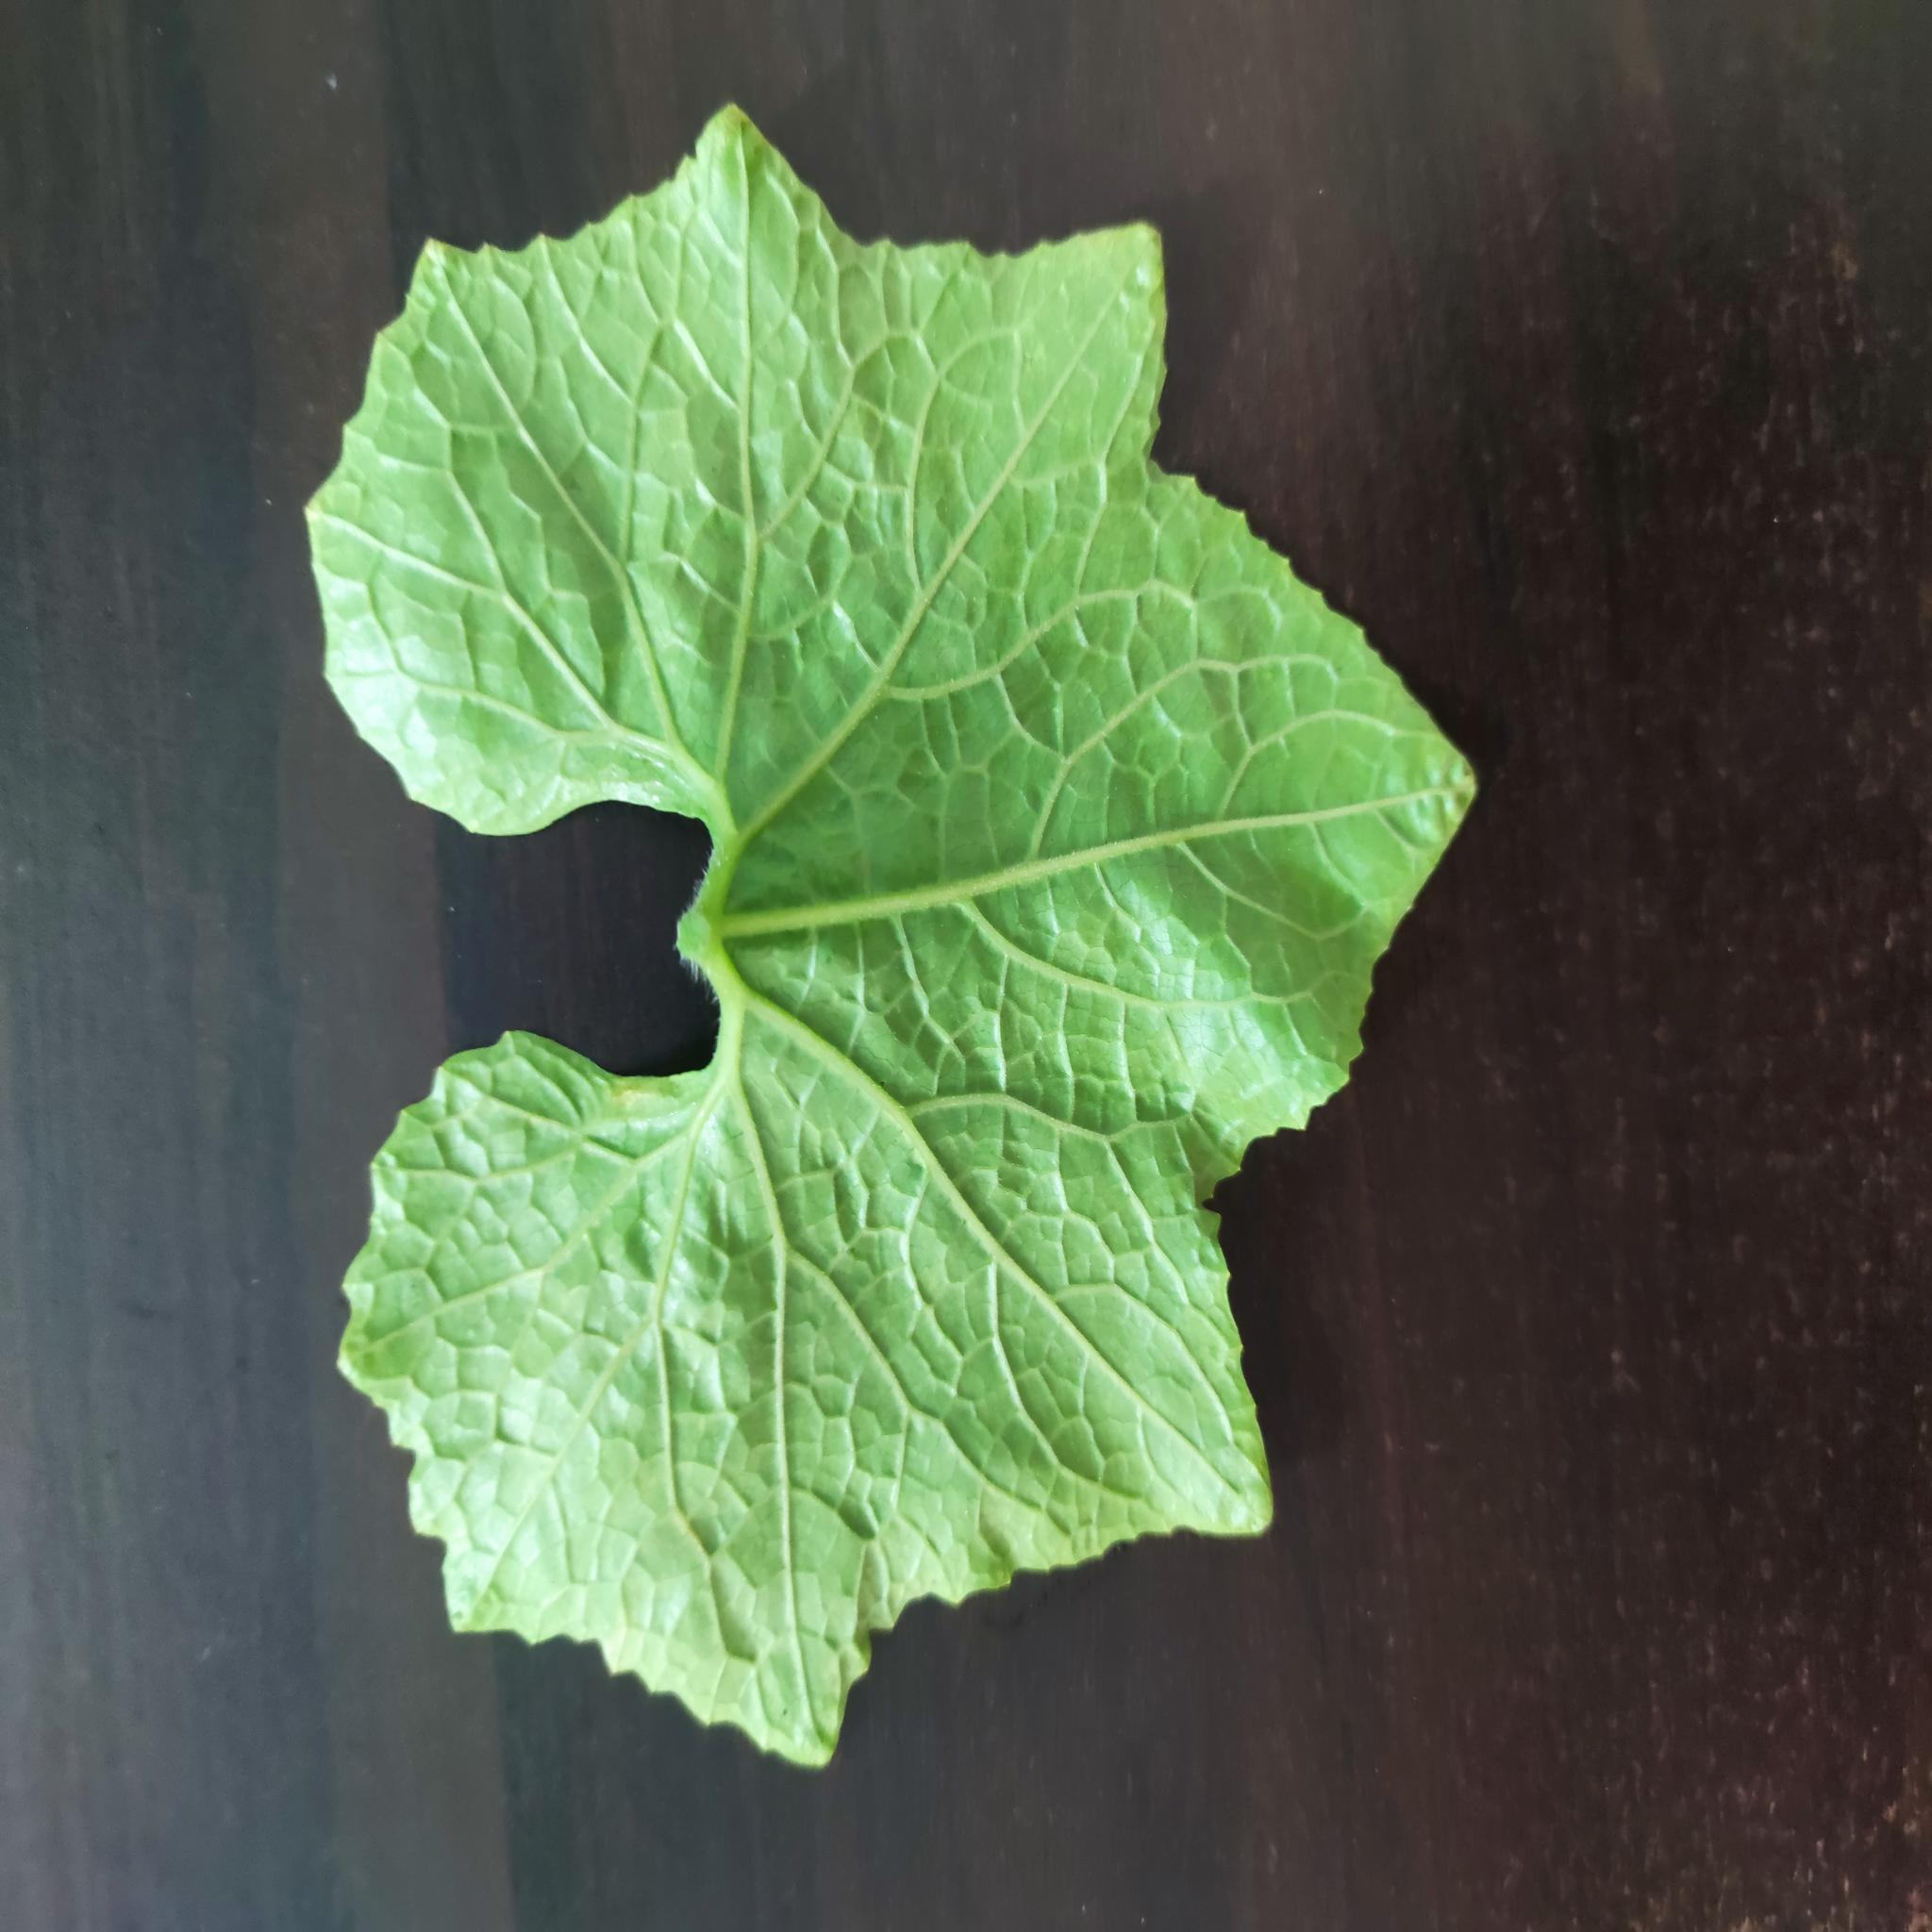
Label: Healthy